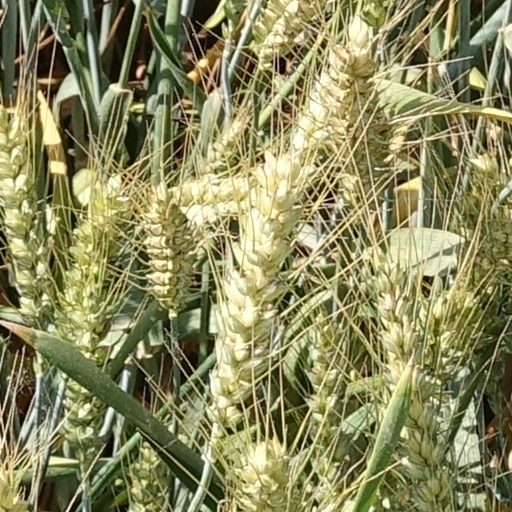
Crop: wheat